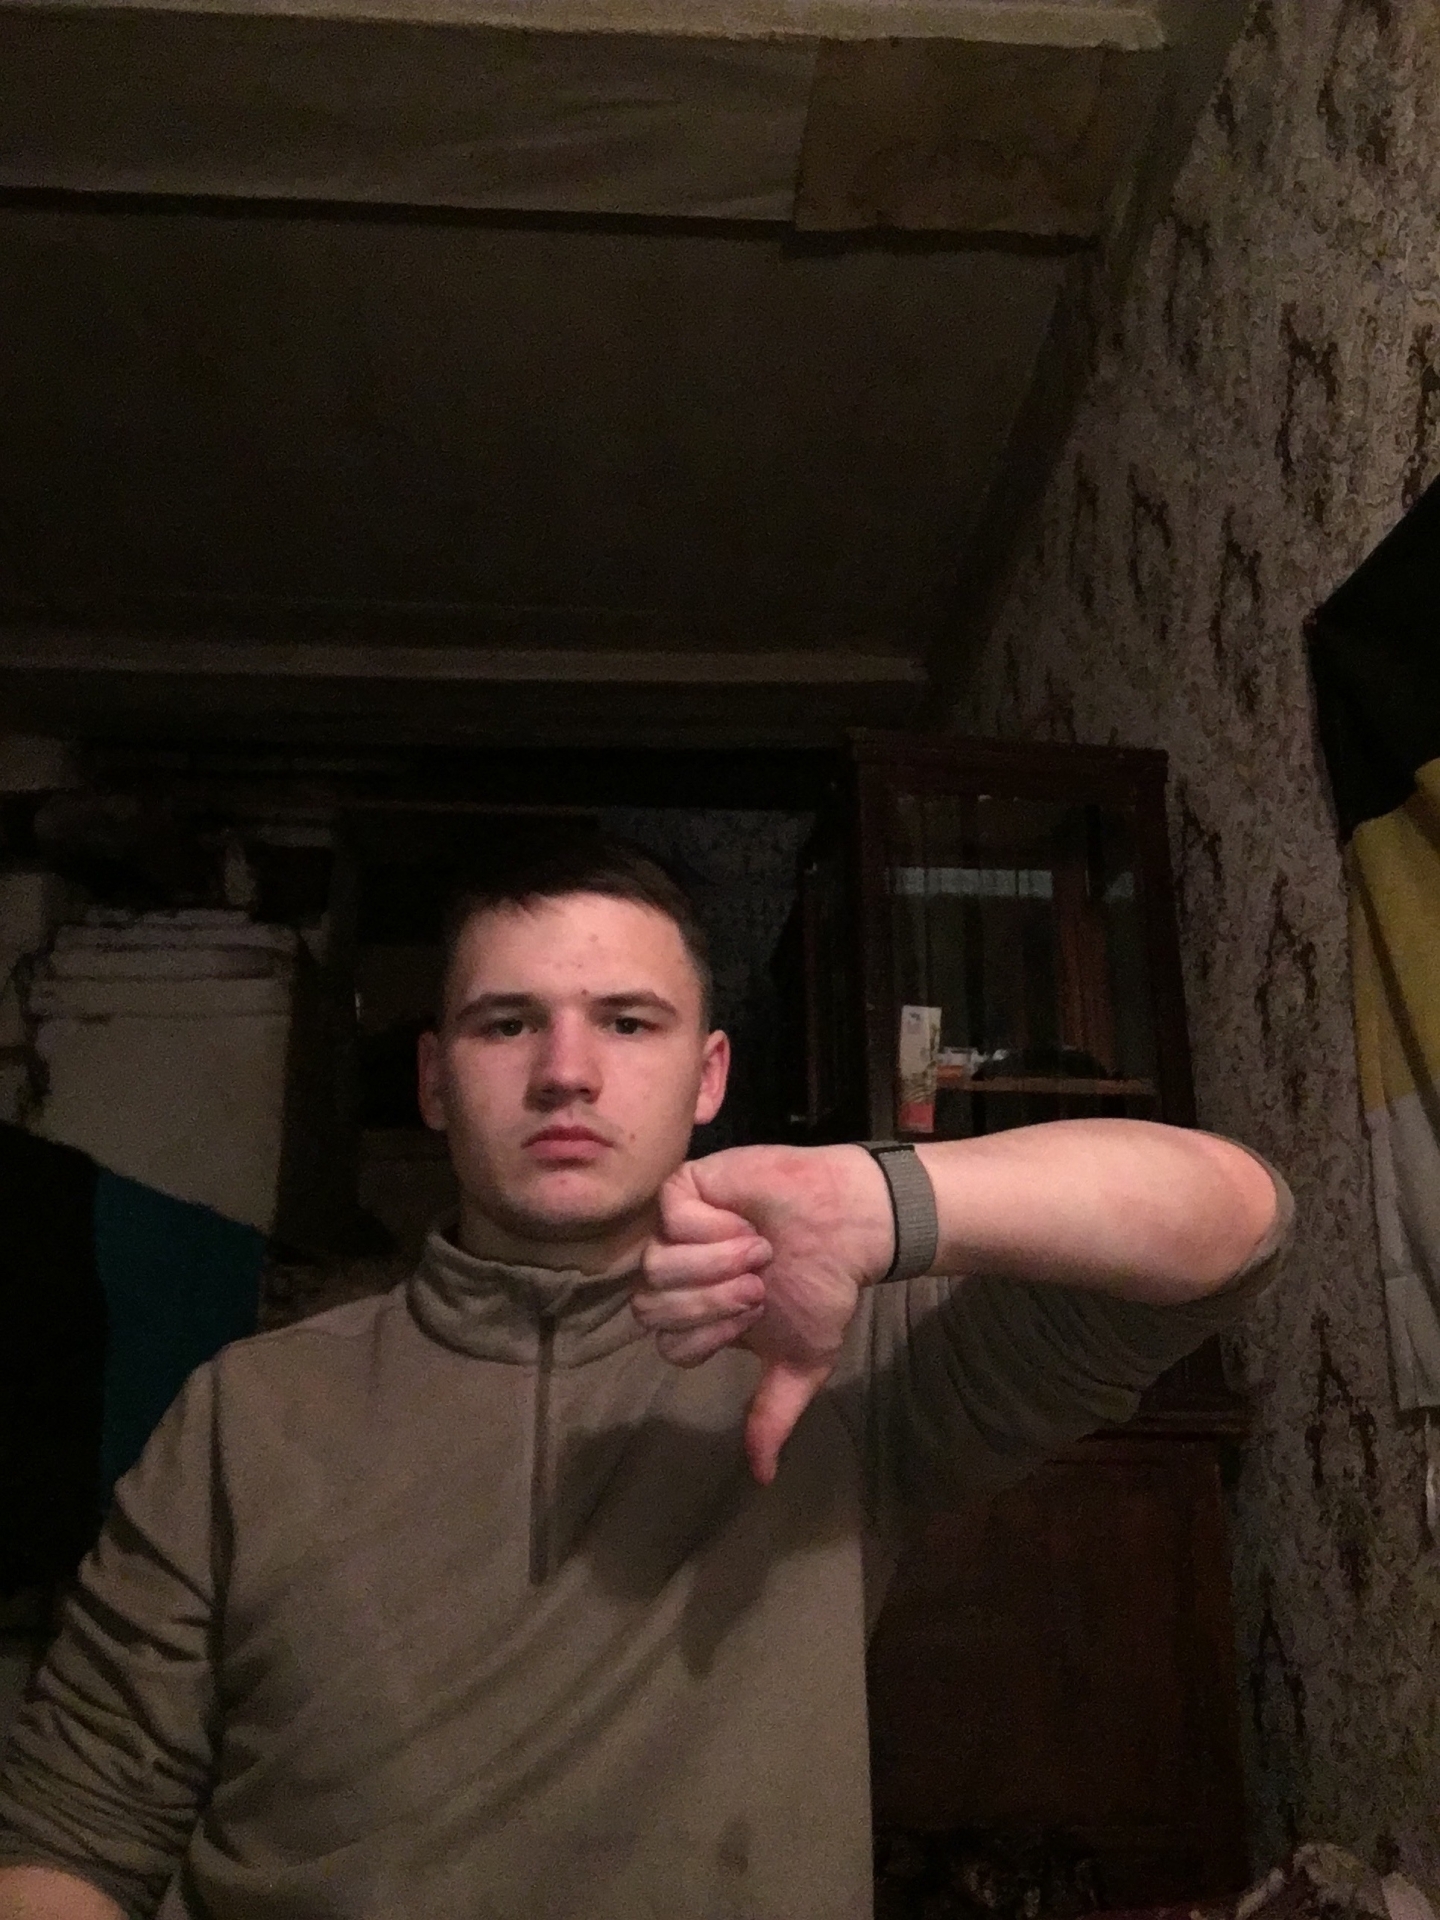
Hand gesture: dislike